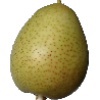
Label: Pear 1